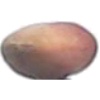
Label: Hazelnut 1